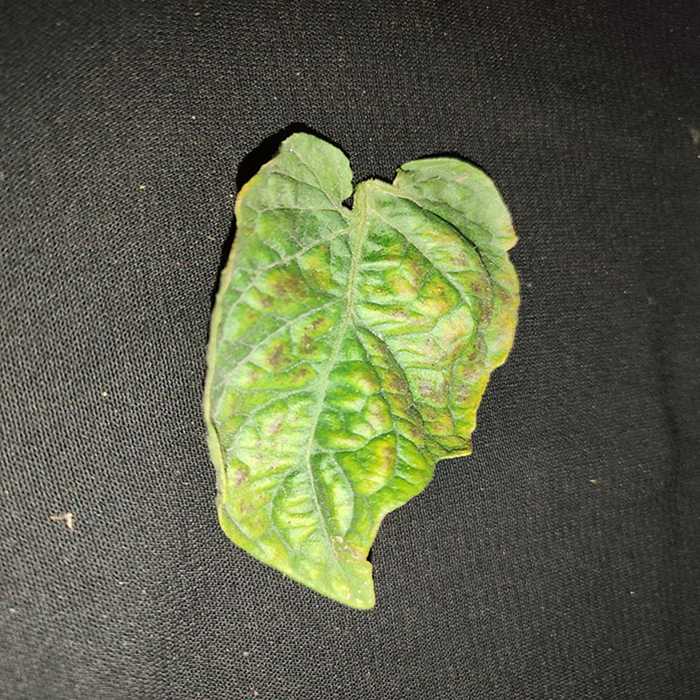
Plant: Tomato
Label: Tomato spotted wilt